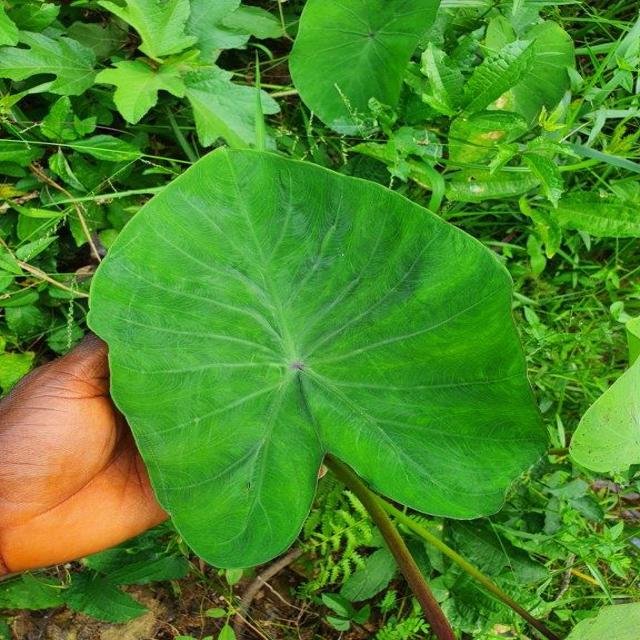
Label: Healthy